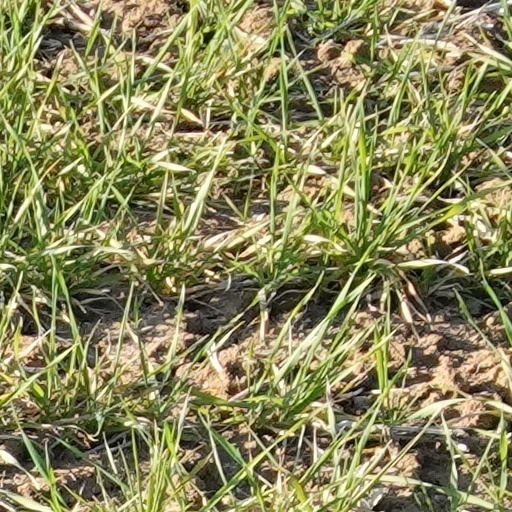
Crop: wheat